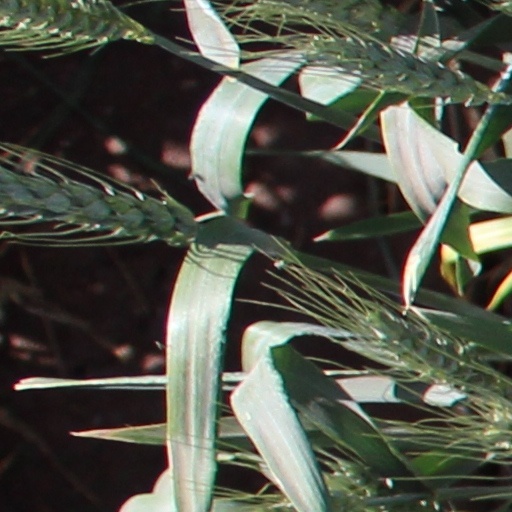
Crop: wheat